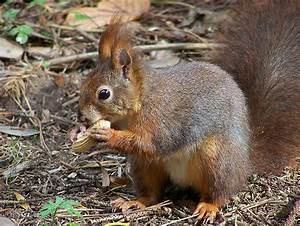
Label: squirrel